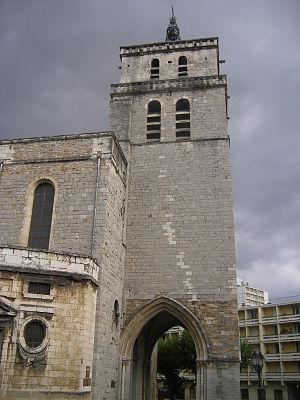
La cathédrale Saint-Jean-Baptiste est une cathédrale catholique romaine du diocèse de Nîmes. Elle est située à Alès, sous-préfecture du département du Gard en France.